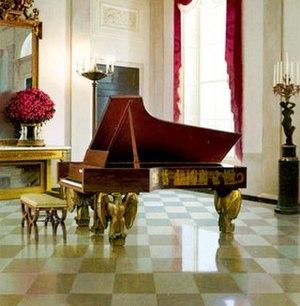
Les pianos Steinway & Sons sont issus d'une firme créée par une famille allemande, la famille Steinweg, déjà détentrice d'une marque de pianos.